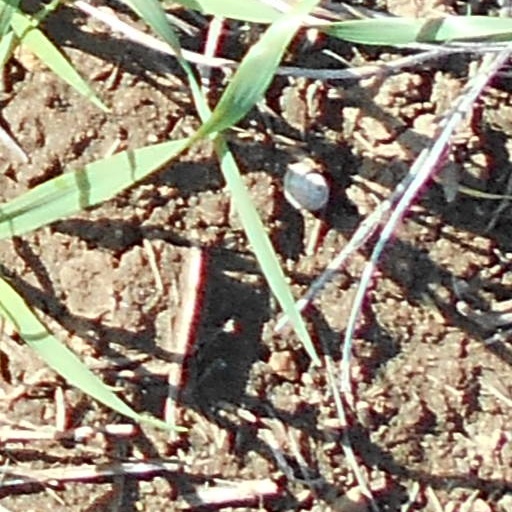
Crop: wheat